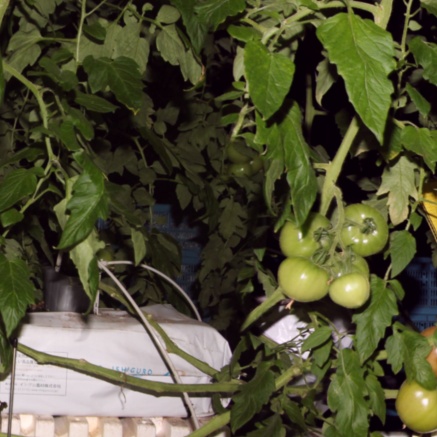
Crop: tomato